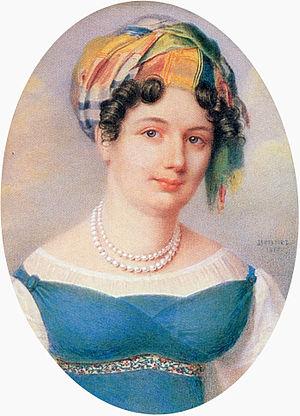
Nikolaï Mikhaïlovitch Karamzine né le 1ᵉʳ décembre 1766 à Simbirsk et mort le 22 mai 1826 à Saint-Pétersbourg, est un écrivain et historien russe.